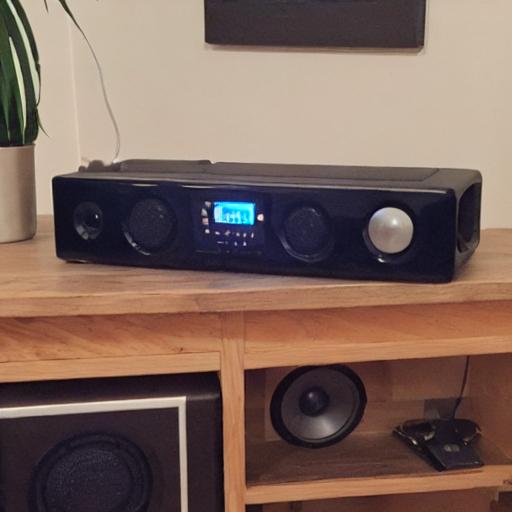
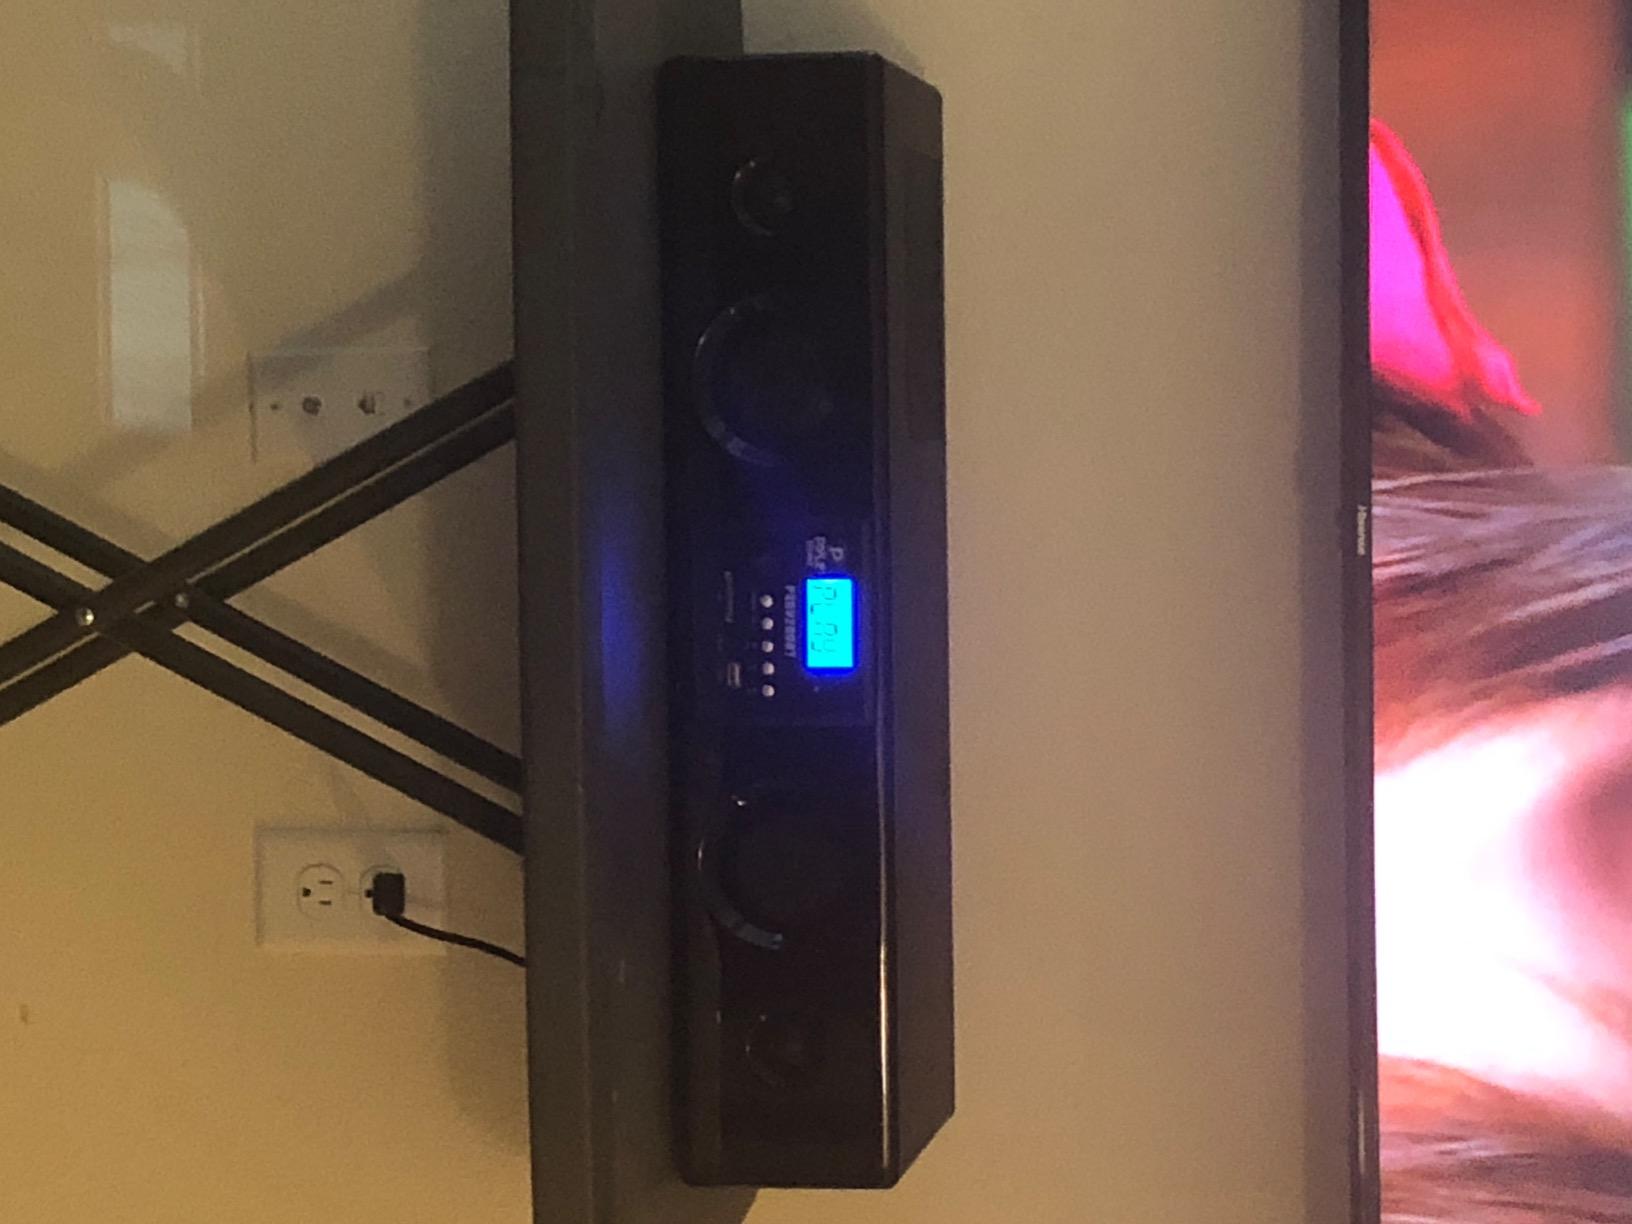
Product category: speaker
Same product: no